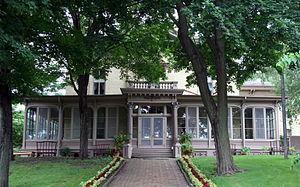
Prairie du Chien est une ville située dans l'État du Wisconsin aux États-Unis. Elle est le siège du comté de Crawford et comptait 5 911 habitants en 2010.